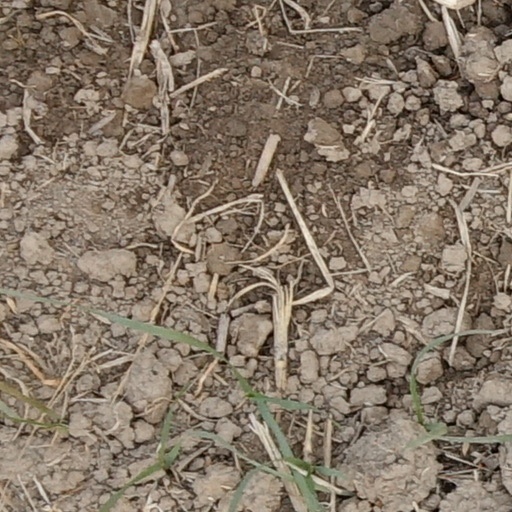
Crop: wheat